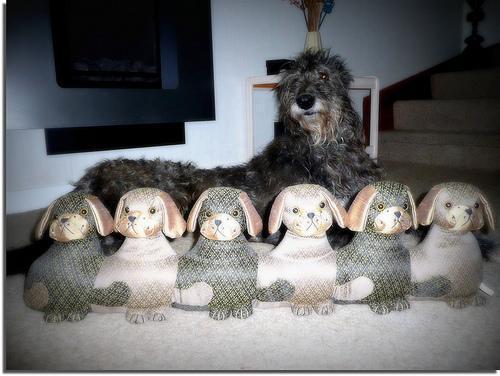
Scottish_deerhound